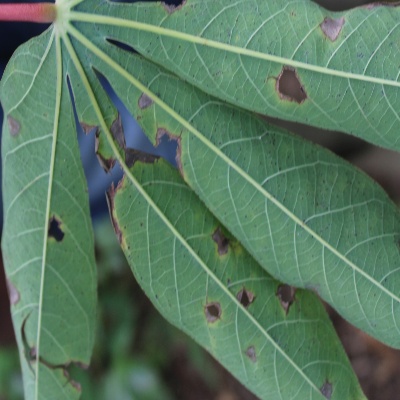
Crop: Cassava
Condition: brown spot